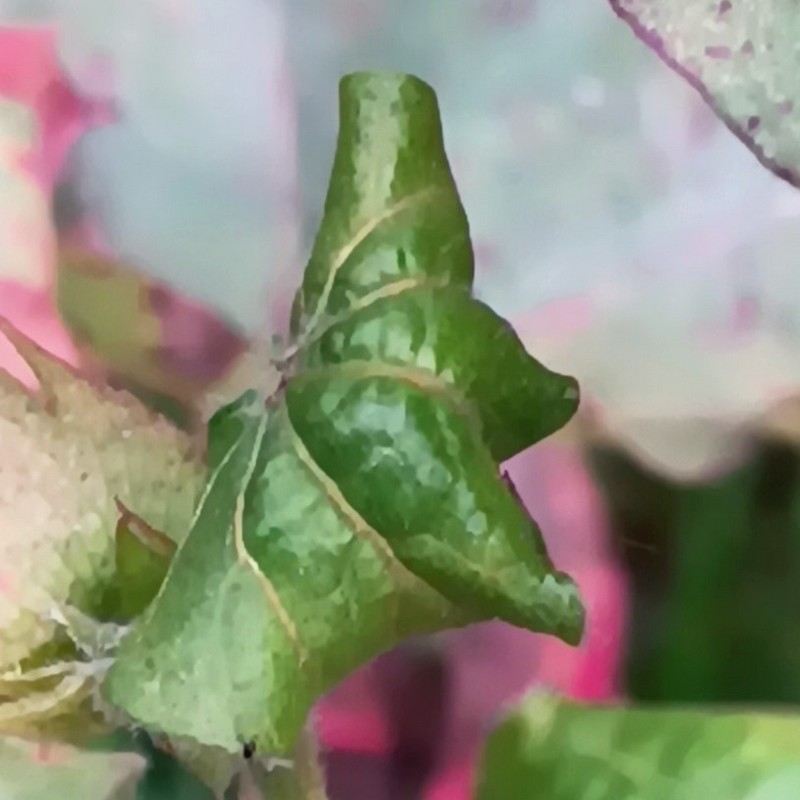
Label: Curl Virus